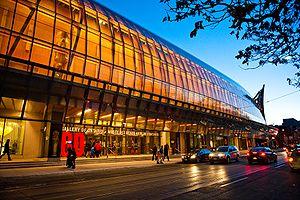
Le Musée des beaux-arts de l'Ontario est un musée de peinture situé dans le centre de Toronto, capitale de l'Ontario.
Cette liste des plus grands musées d'art du monde procède à un classement des musées d'art et autres musées contenant principalement des œuvres d'art en fonction de la surface totale d'exposition.